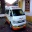
Label: ambulance